Frans Van Leemputten

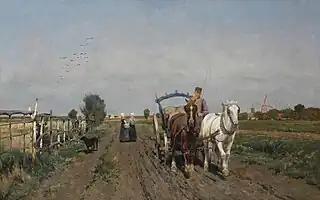
"Horses on a path"

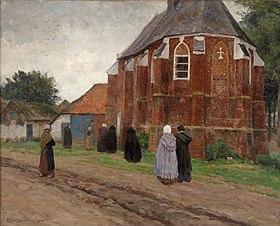
"Going to church"

Van Leemputten was part of a group of Belgian painters who took refuge from the complexity of urban life to look for simplicity, purity and naturalness in the pre-industrial countryside. They saw the countryside as a serene world, which stood in sharp contrast to their familiar urban environment. In the countryside they searched for quiet and contemplation and identified themselves with the simple villagers. They had a particular fondness for the Campine region, which was relatively isolated and had been untouched by industrialization. Some of these artists, such as Theodoor Verstraete and Van Leemputten who both worked in the Campine, depicted the rural reality from their own urban background and viewpoint. Theodoor Verstraete was driven by his social consciousness and compassion with the villagers. Van Leemputten, on the other hand, concentrated on sharp observations of the daily life of the peasants, their customs and key life events. In his works he emphasized the dignity of the poor farmers, their mutual connectedness and profound devoutness. This is shown in works such as "Distribution of bread in the village" (1892, M - Museum Leuven).